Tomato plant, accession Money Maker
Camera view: bottom (45 deg); turntable rotation: 240 degrees
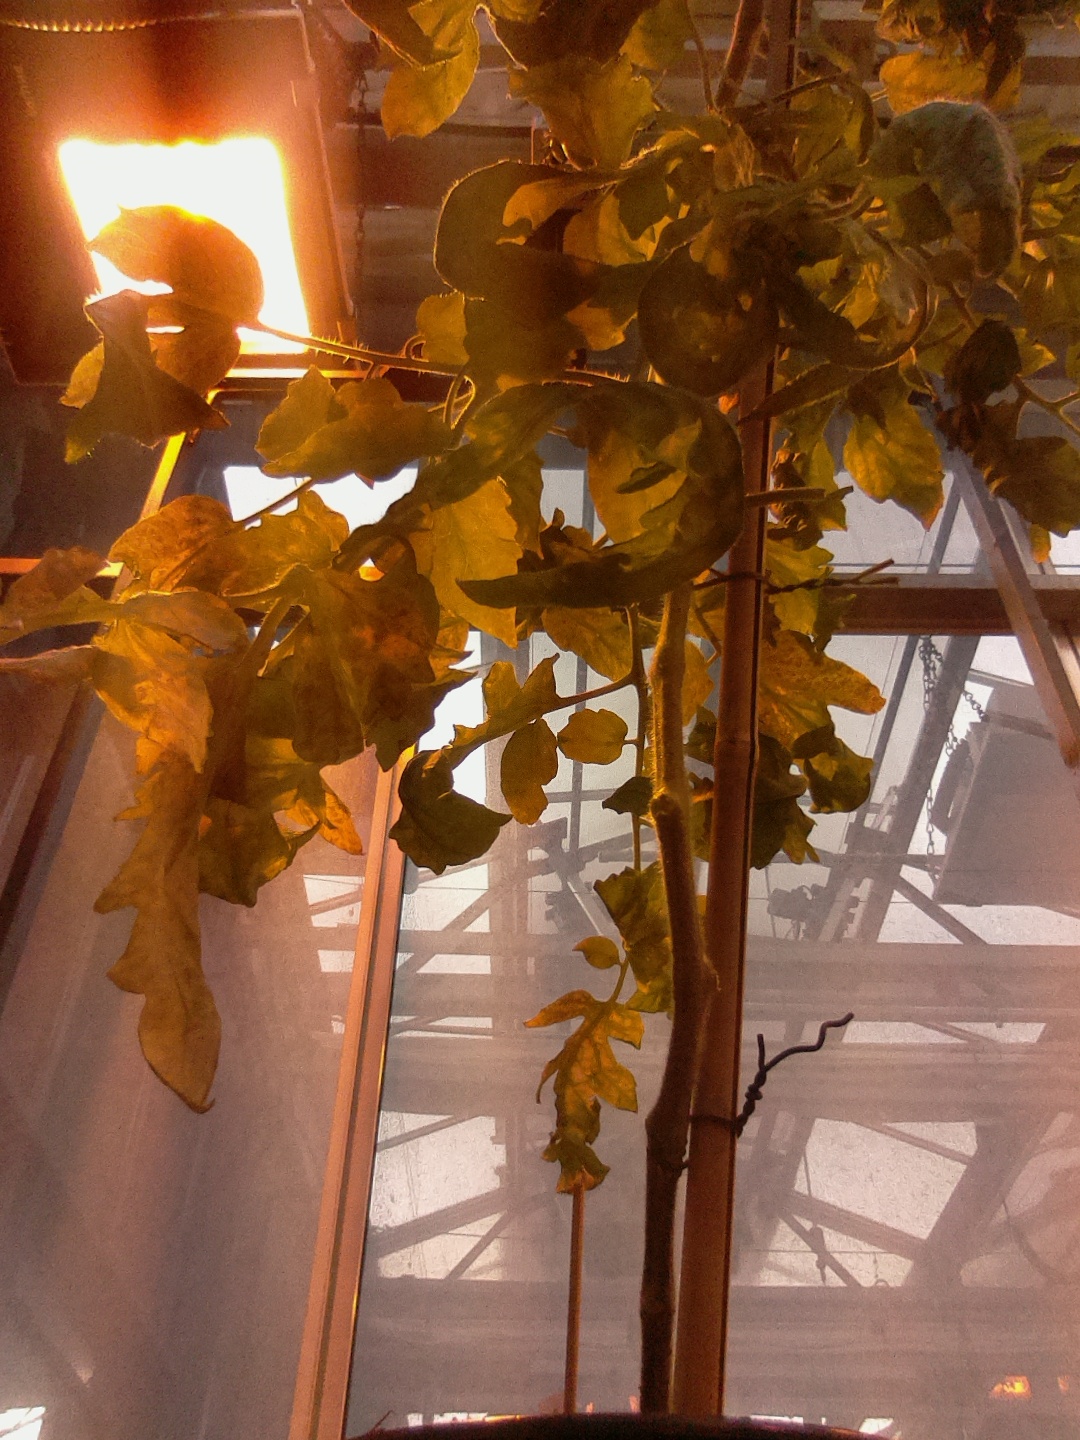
BBCH growth stage 74: 40%-50% of final fruit size